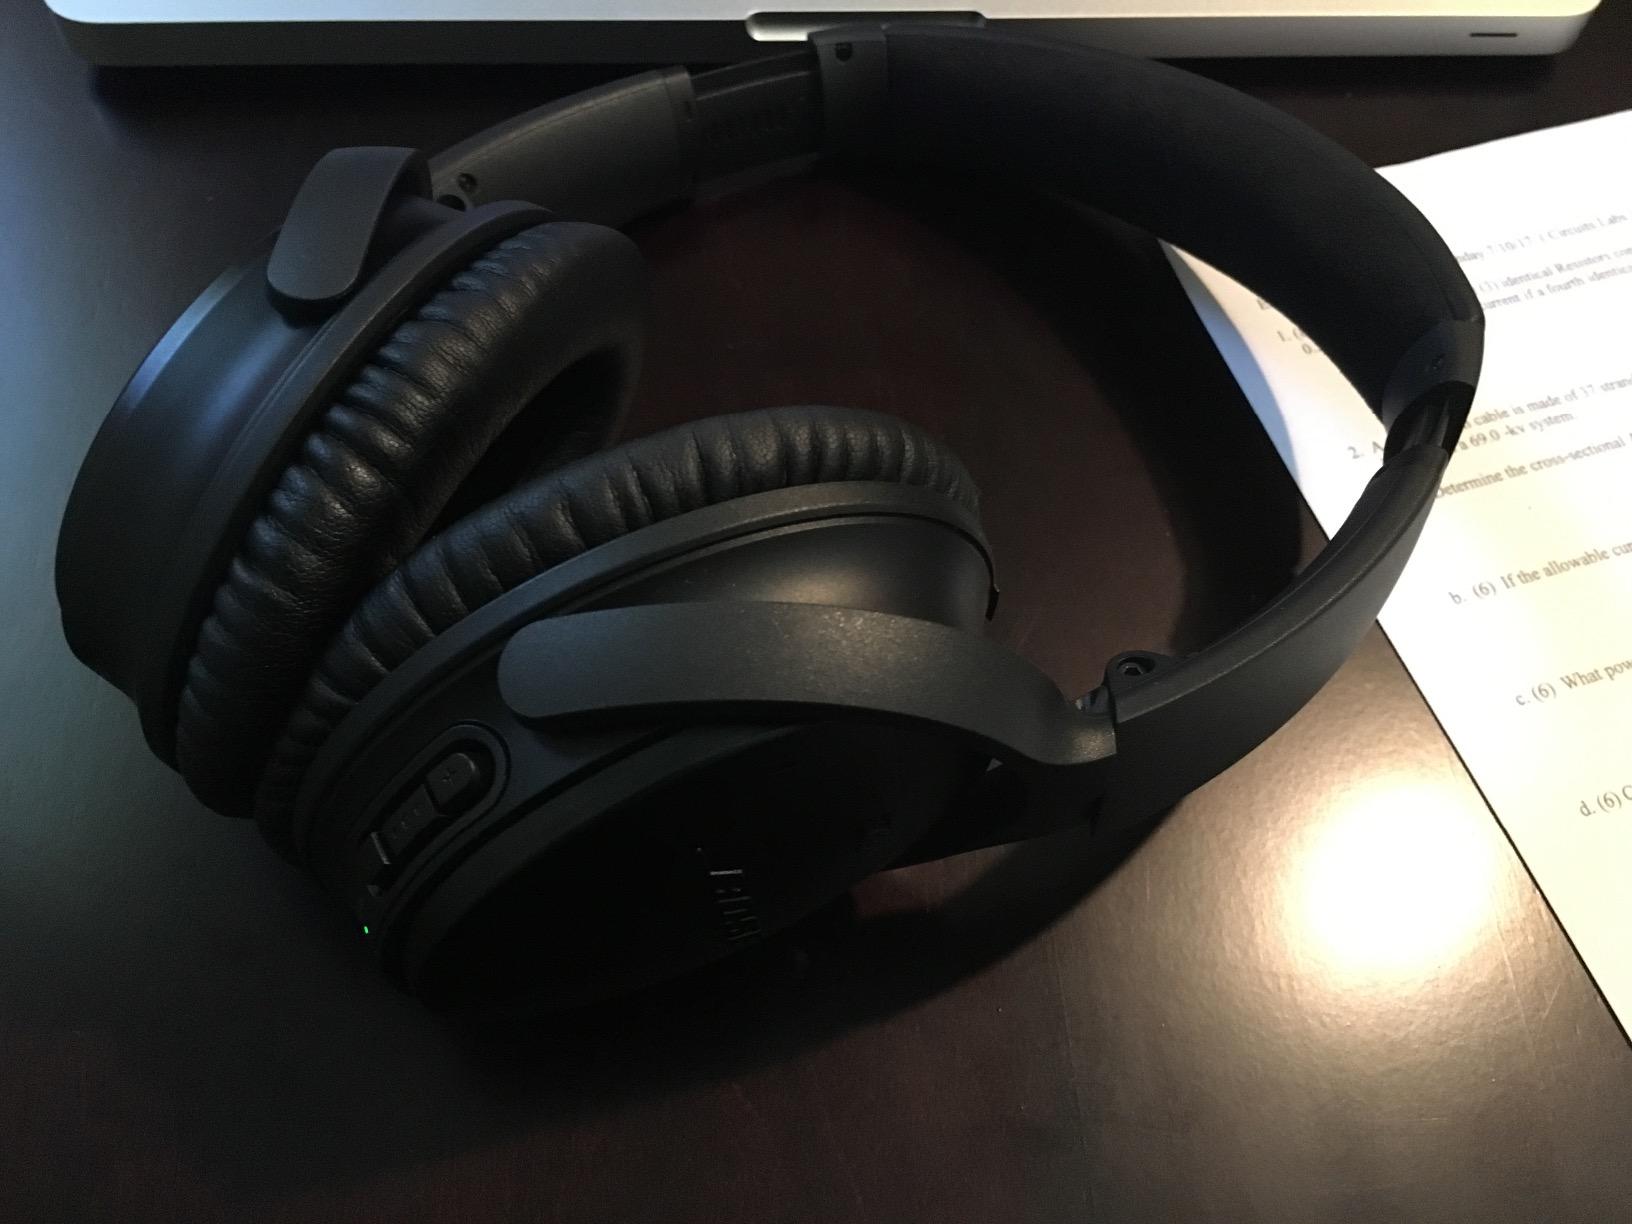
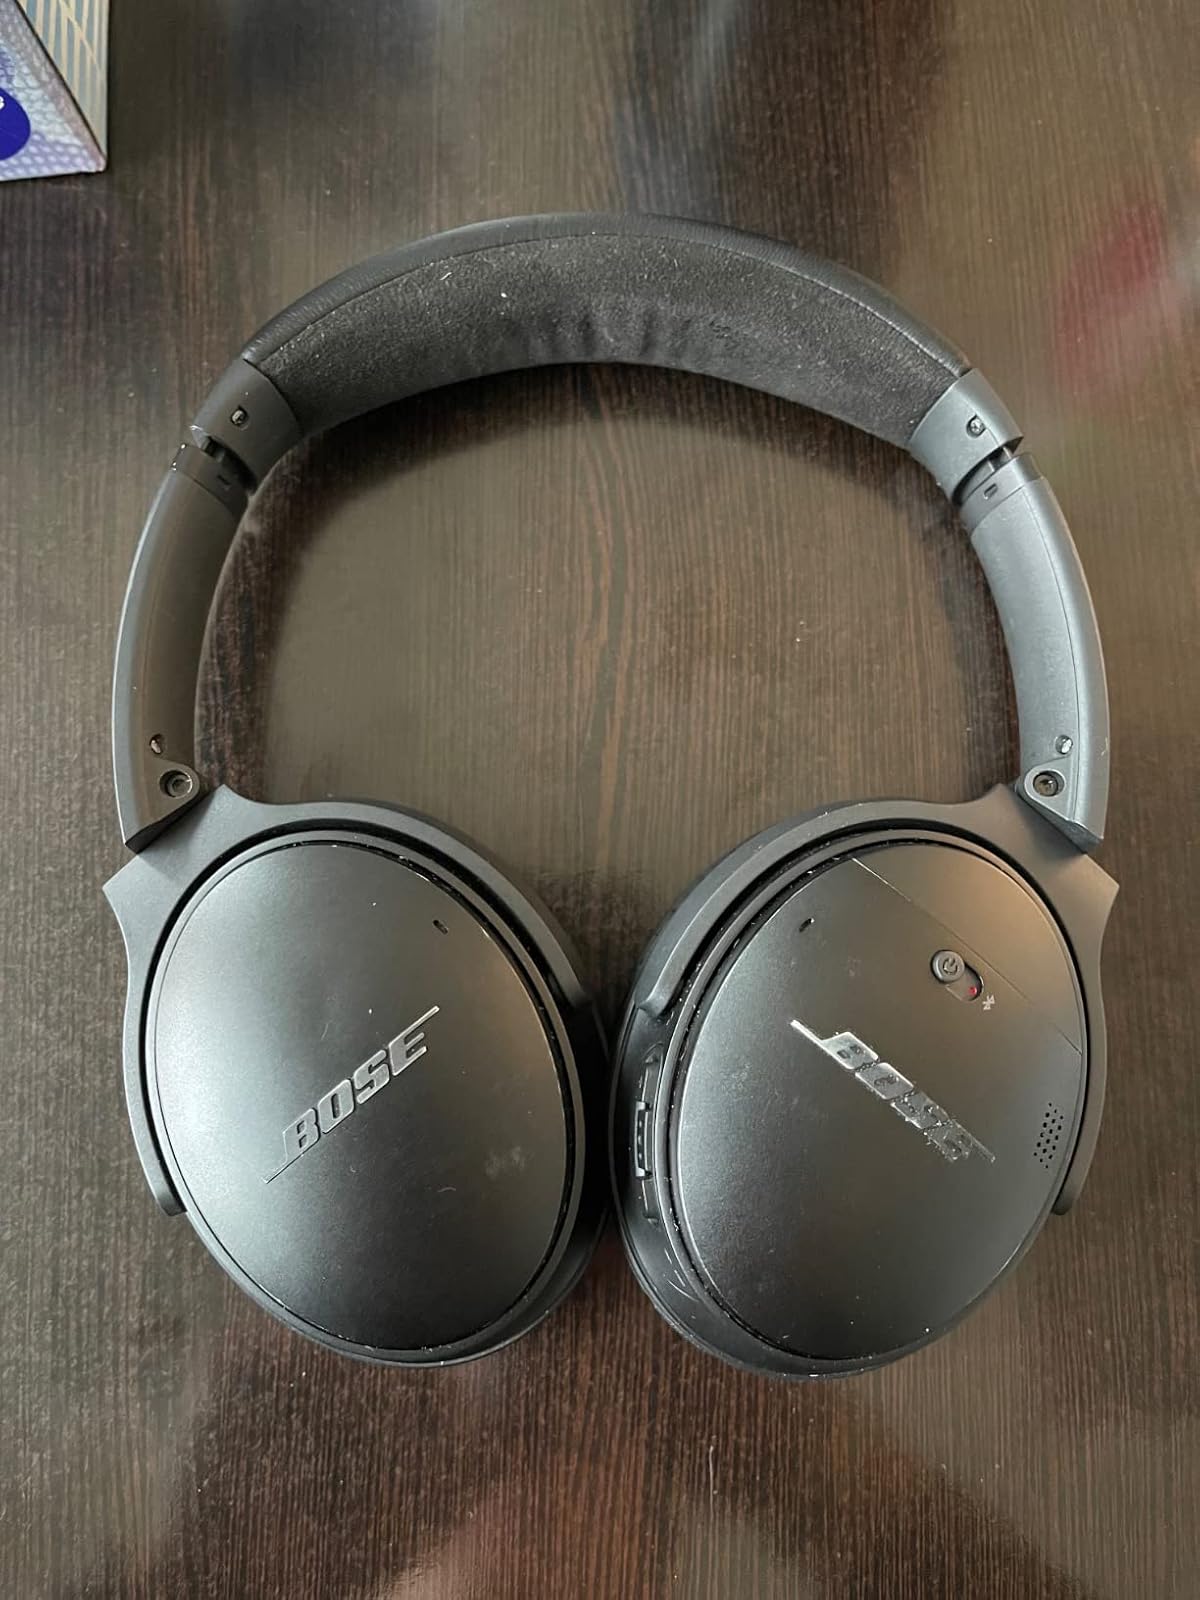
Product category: headphones
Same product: yes